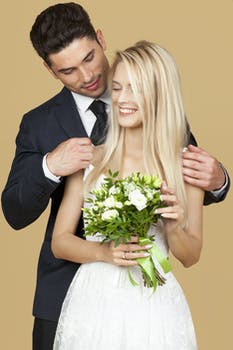
Label: No Watermark